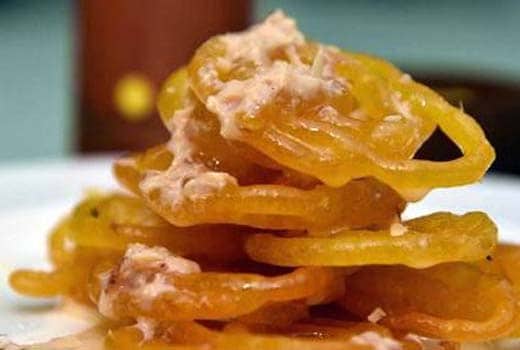
Dish: jalebi